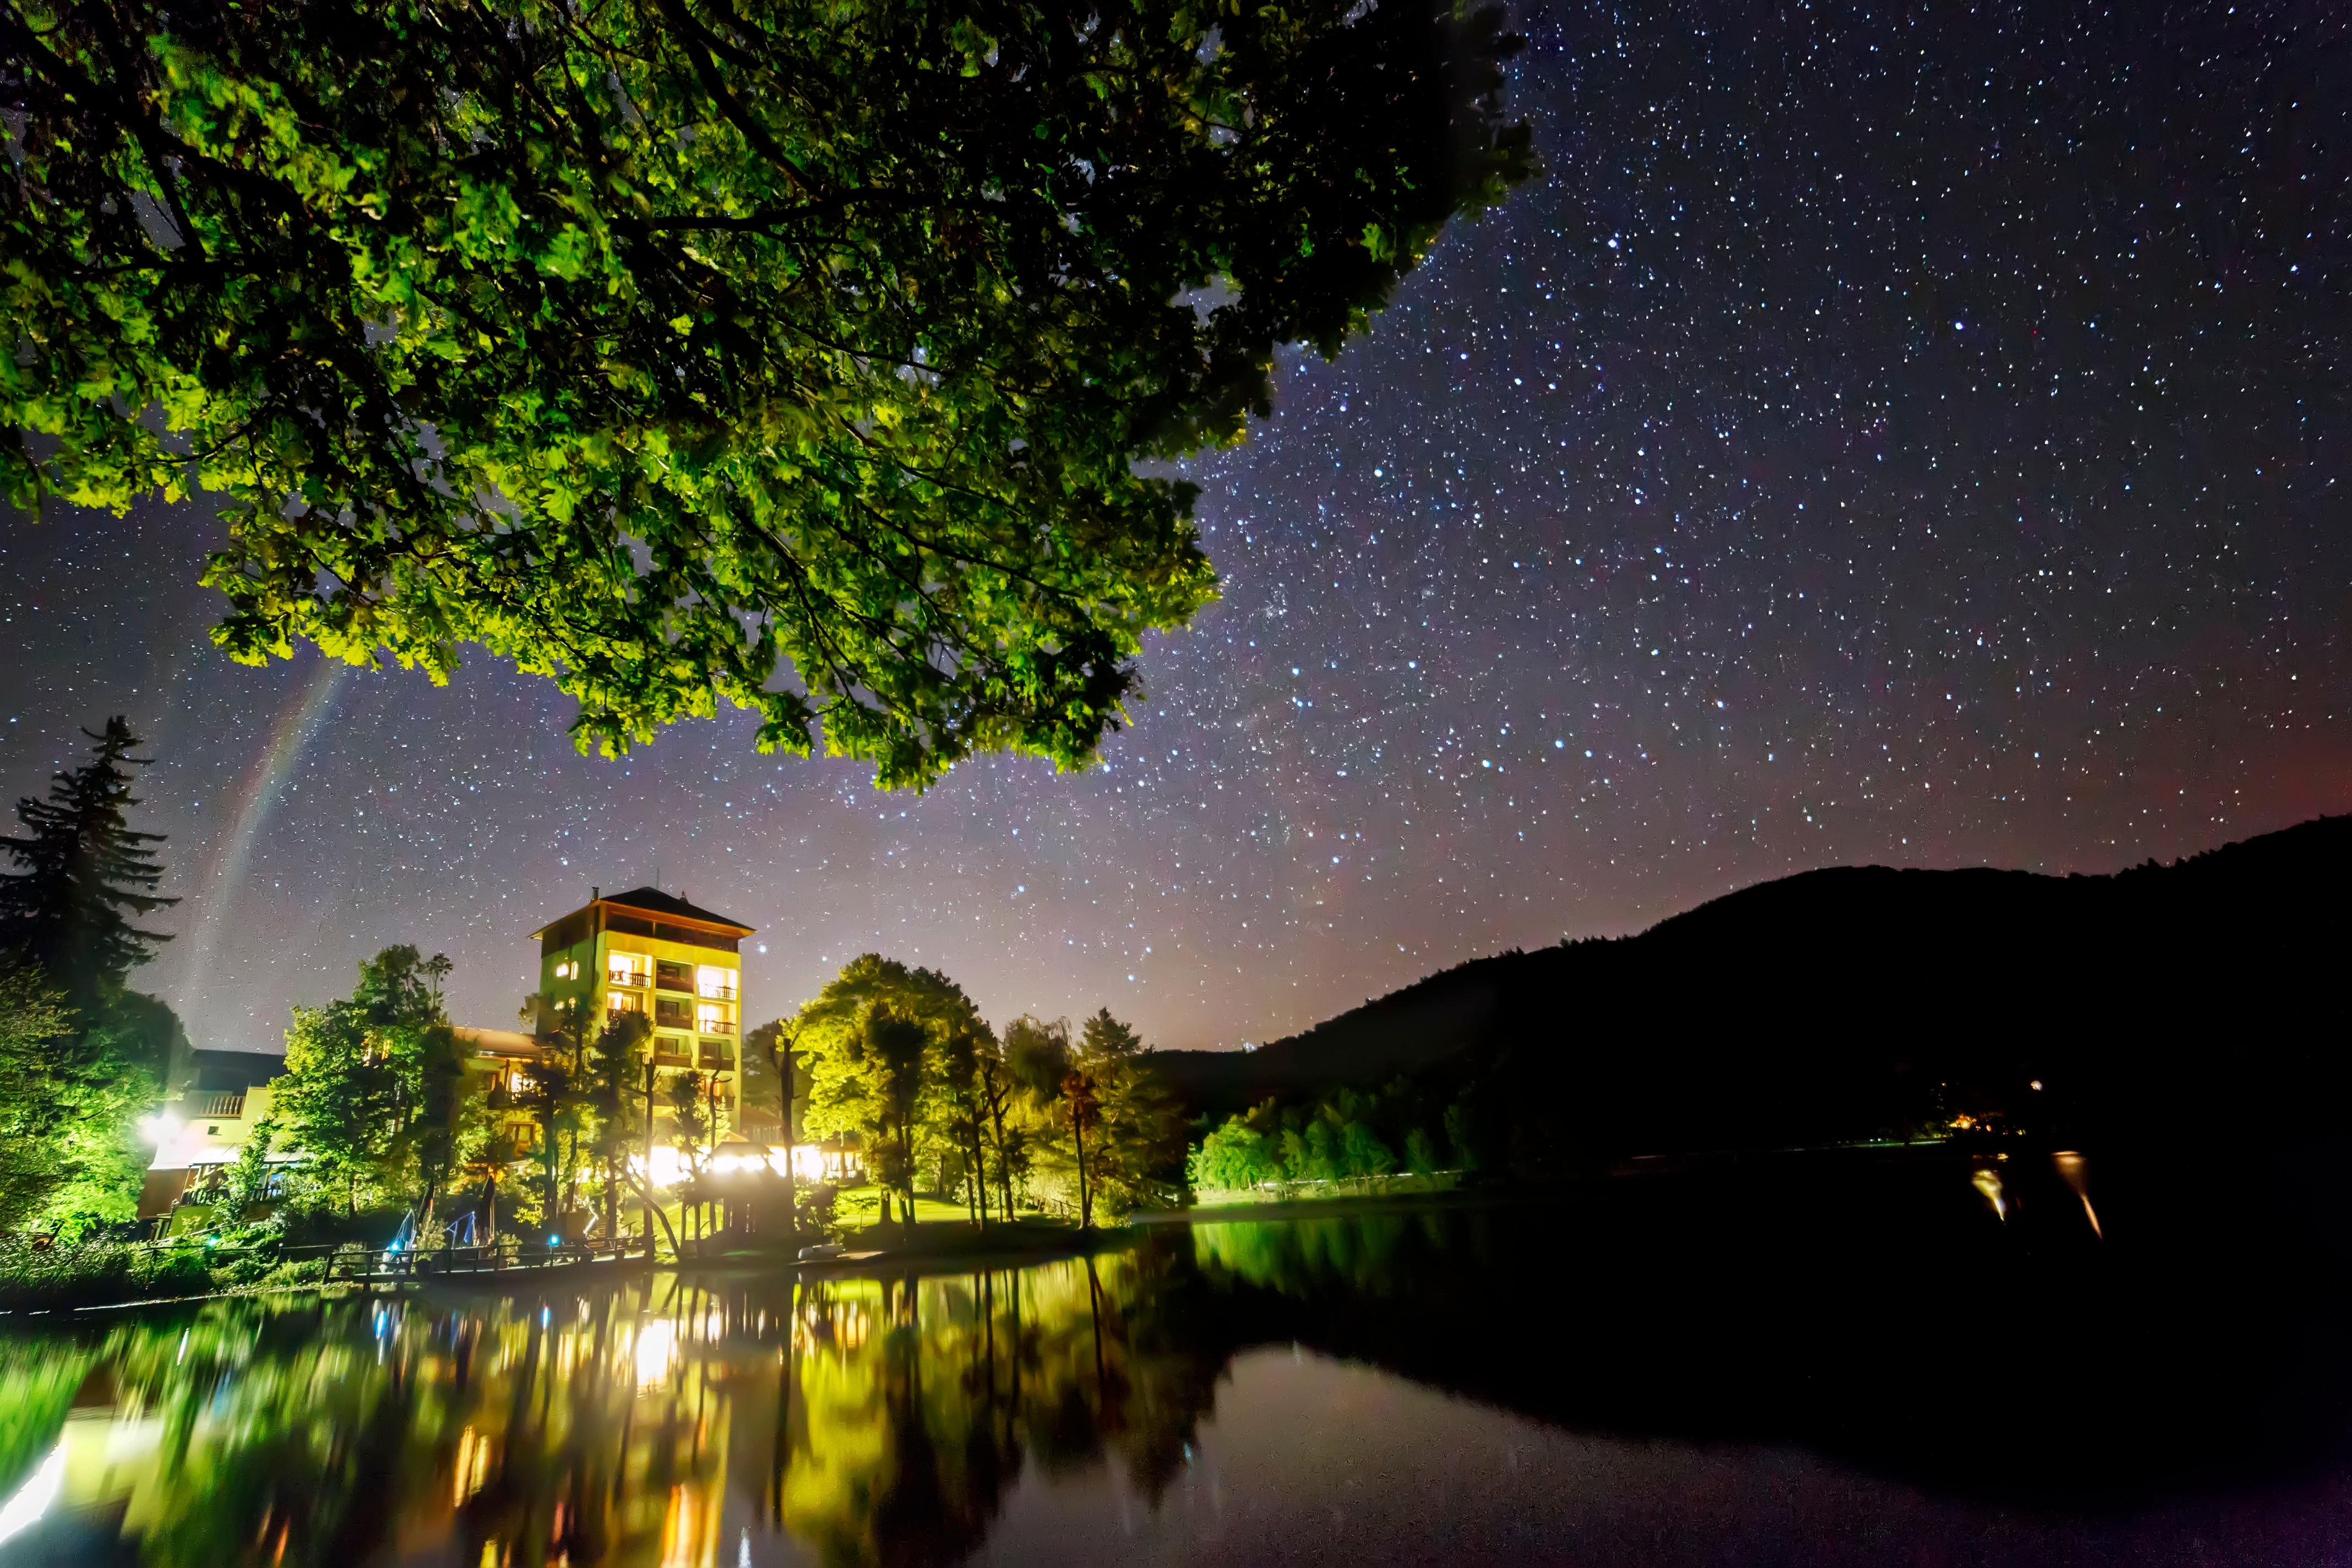
light, sky, night, dusk, evening, reflection, screenshot, astronomical object